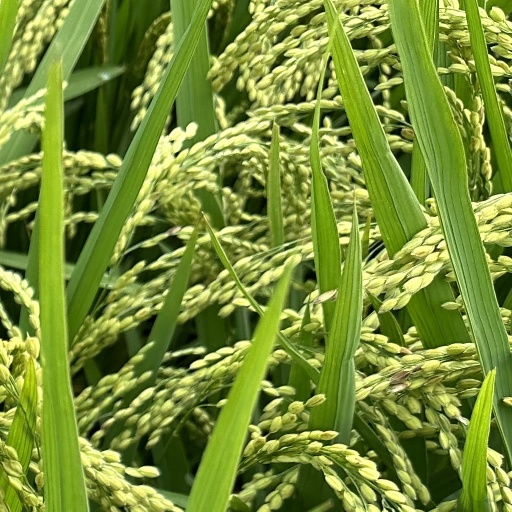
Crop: rice